Arrest of Dominic Hall and Louis Louaillier

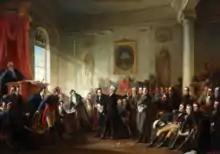
Andrew Jackson before Judge Hall in Louisiana for questioning regarding his actions instituting martial law in New Orleans

Dominic A. Hall and Louis Louaillier were American political figures who were ordered detained during the War of 1812 under the order of Major General Andrew Jackson in 1815. Hall later put Jackson under investigation and oversaw the trial that led to Jackson being fined.